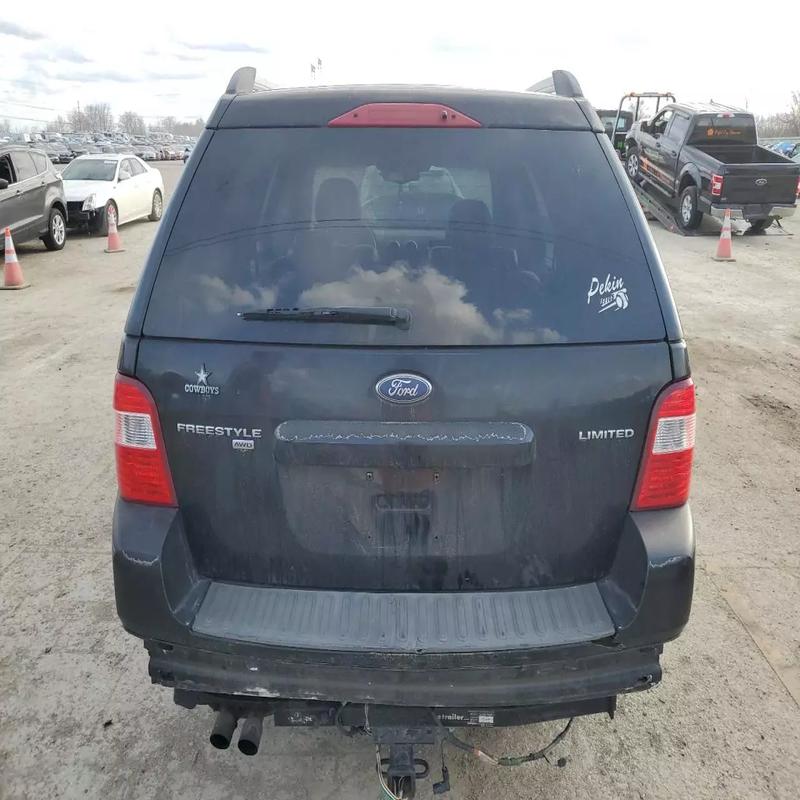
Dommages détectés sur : pare-choc arrière, plaque d'immatriculation arrière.
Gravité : majeur